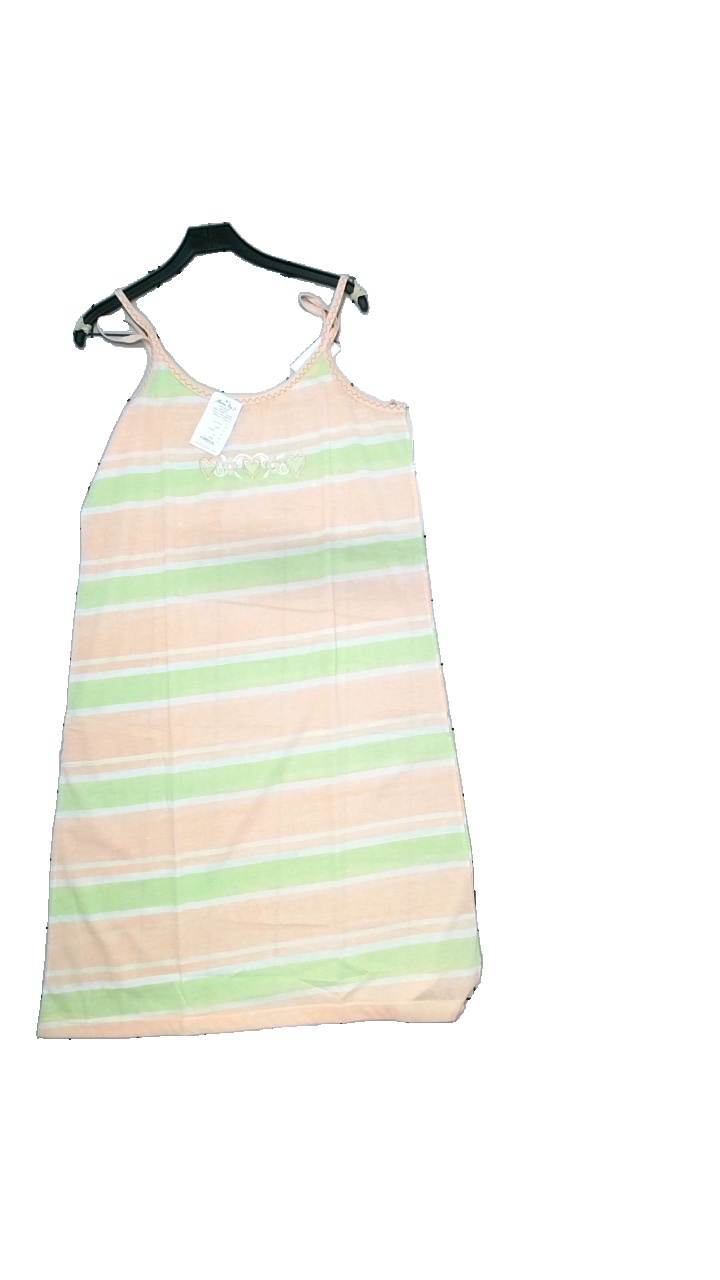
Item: Night Gown (Ladies)
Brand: Bishkar
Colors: White, Green, Pink
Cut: Loose
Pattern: Striped
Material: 100% cotton
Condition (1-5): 5
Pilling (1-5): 4
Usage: Reuse
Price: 100-150